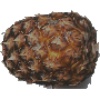
Label: pineapple